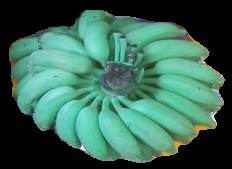
Variety: elakki-bale
Grade: grade2